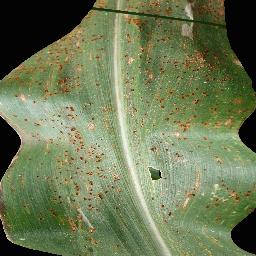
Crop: corn
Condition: (maize)_common_rust